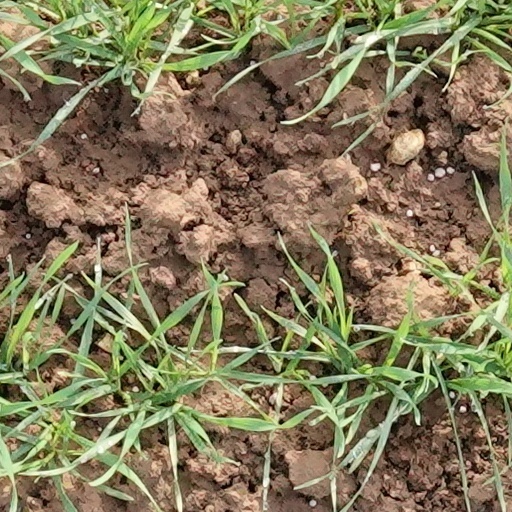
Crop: wheat